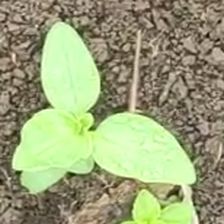
Weed species: Kena_(Commplina_benghalensio)